Greenclaws

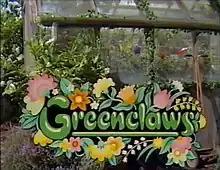

Greenclaws is a children's television series aired on the BBC between 3 January 1989 and 6 February 1990. It starred Nick Mercer and Stella Goodier, was written by Ursula Jones, directed by Adrian Mills, and produced by Christine Hewitt.